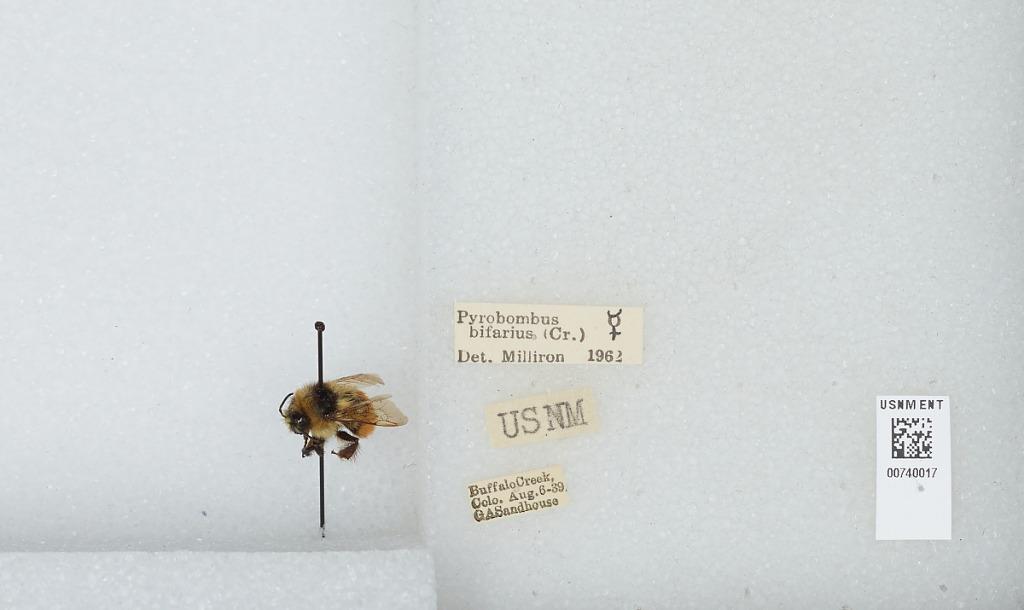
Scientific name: Bombus (Pyrobombus) bifarius Cresson
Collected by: G. Sandhouse
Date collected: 1939-8-6
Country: United States
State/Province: Colorado
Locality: Buffalo Creek
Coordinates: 39.3864, -105.27
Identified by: Milliron